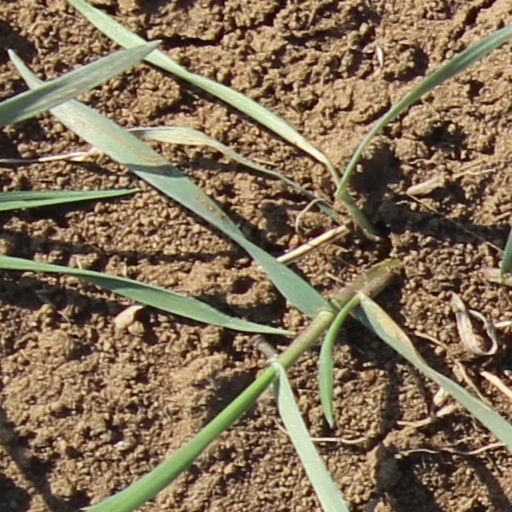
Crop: wheat